First Men in the Moon (1964 film)

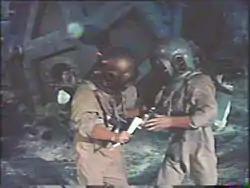
The 1890s expedition claim the Moon for Queen Victoria

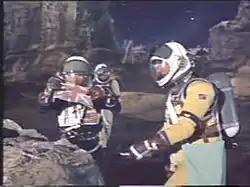
The 1960s astronauts find Cavor's party's flag

Harryhausen was planning on following "Jason and the Argonauts" (1963) with a version of H.G. Wells' 1904 novel "The Food of the Gods and How It Came to Earth" when he met with writer Nigel Kneale. Harryhausen had long wanted to film Wells' "The First Men in the Moon" but producer Charles Schneer was not enthusiastic, in part due to worries about the film's period setting. Ray remembered "Charles would look at me and bring up the same logical arguments, namely that there was no variety in it, and that space exploration had advanced to such a degree that it would seem difficult to make the story seem believable to modern audiences". Kneale thought it was an excellent idea. Being also a fan of the novel, he came up with a brilliant concept: a prologue and epilogue structure that would frame the story. By using this argument, Nigel Kneale and Ray Harryhausen managed to persuade Schneer to make it as it solved the problem of Schneer's misgivings by bringing the storyline up to date, while still preserving the essence of Wells' story.